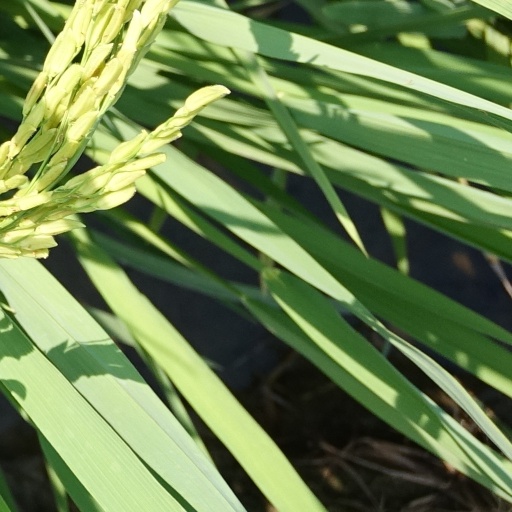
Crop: rice